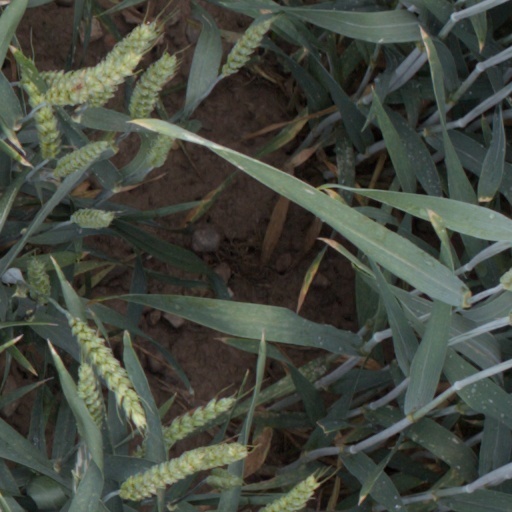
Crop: wheat